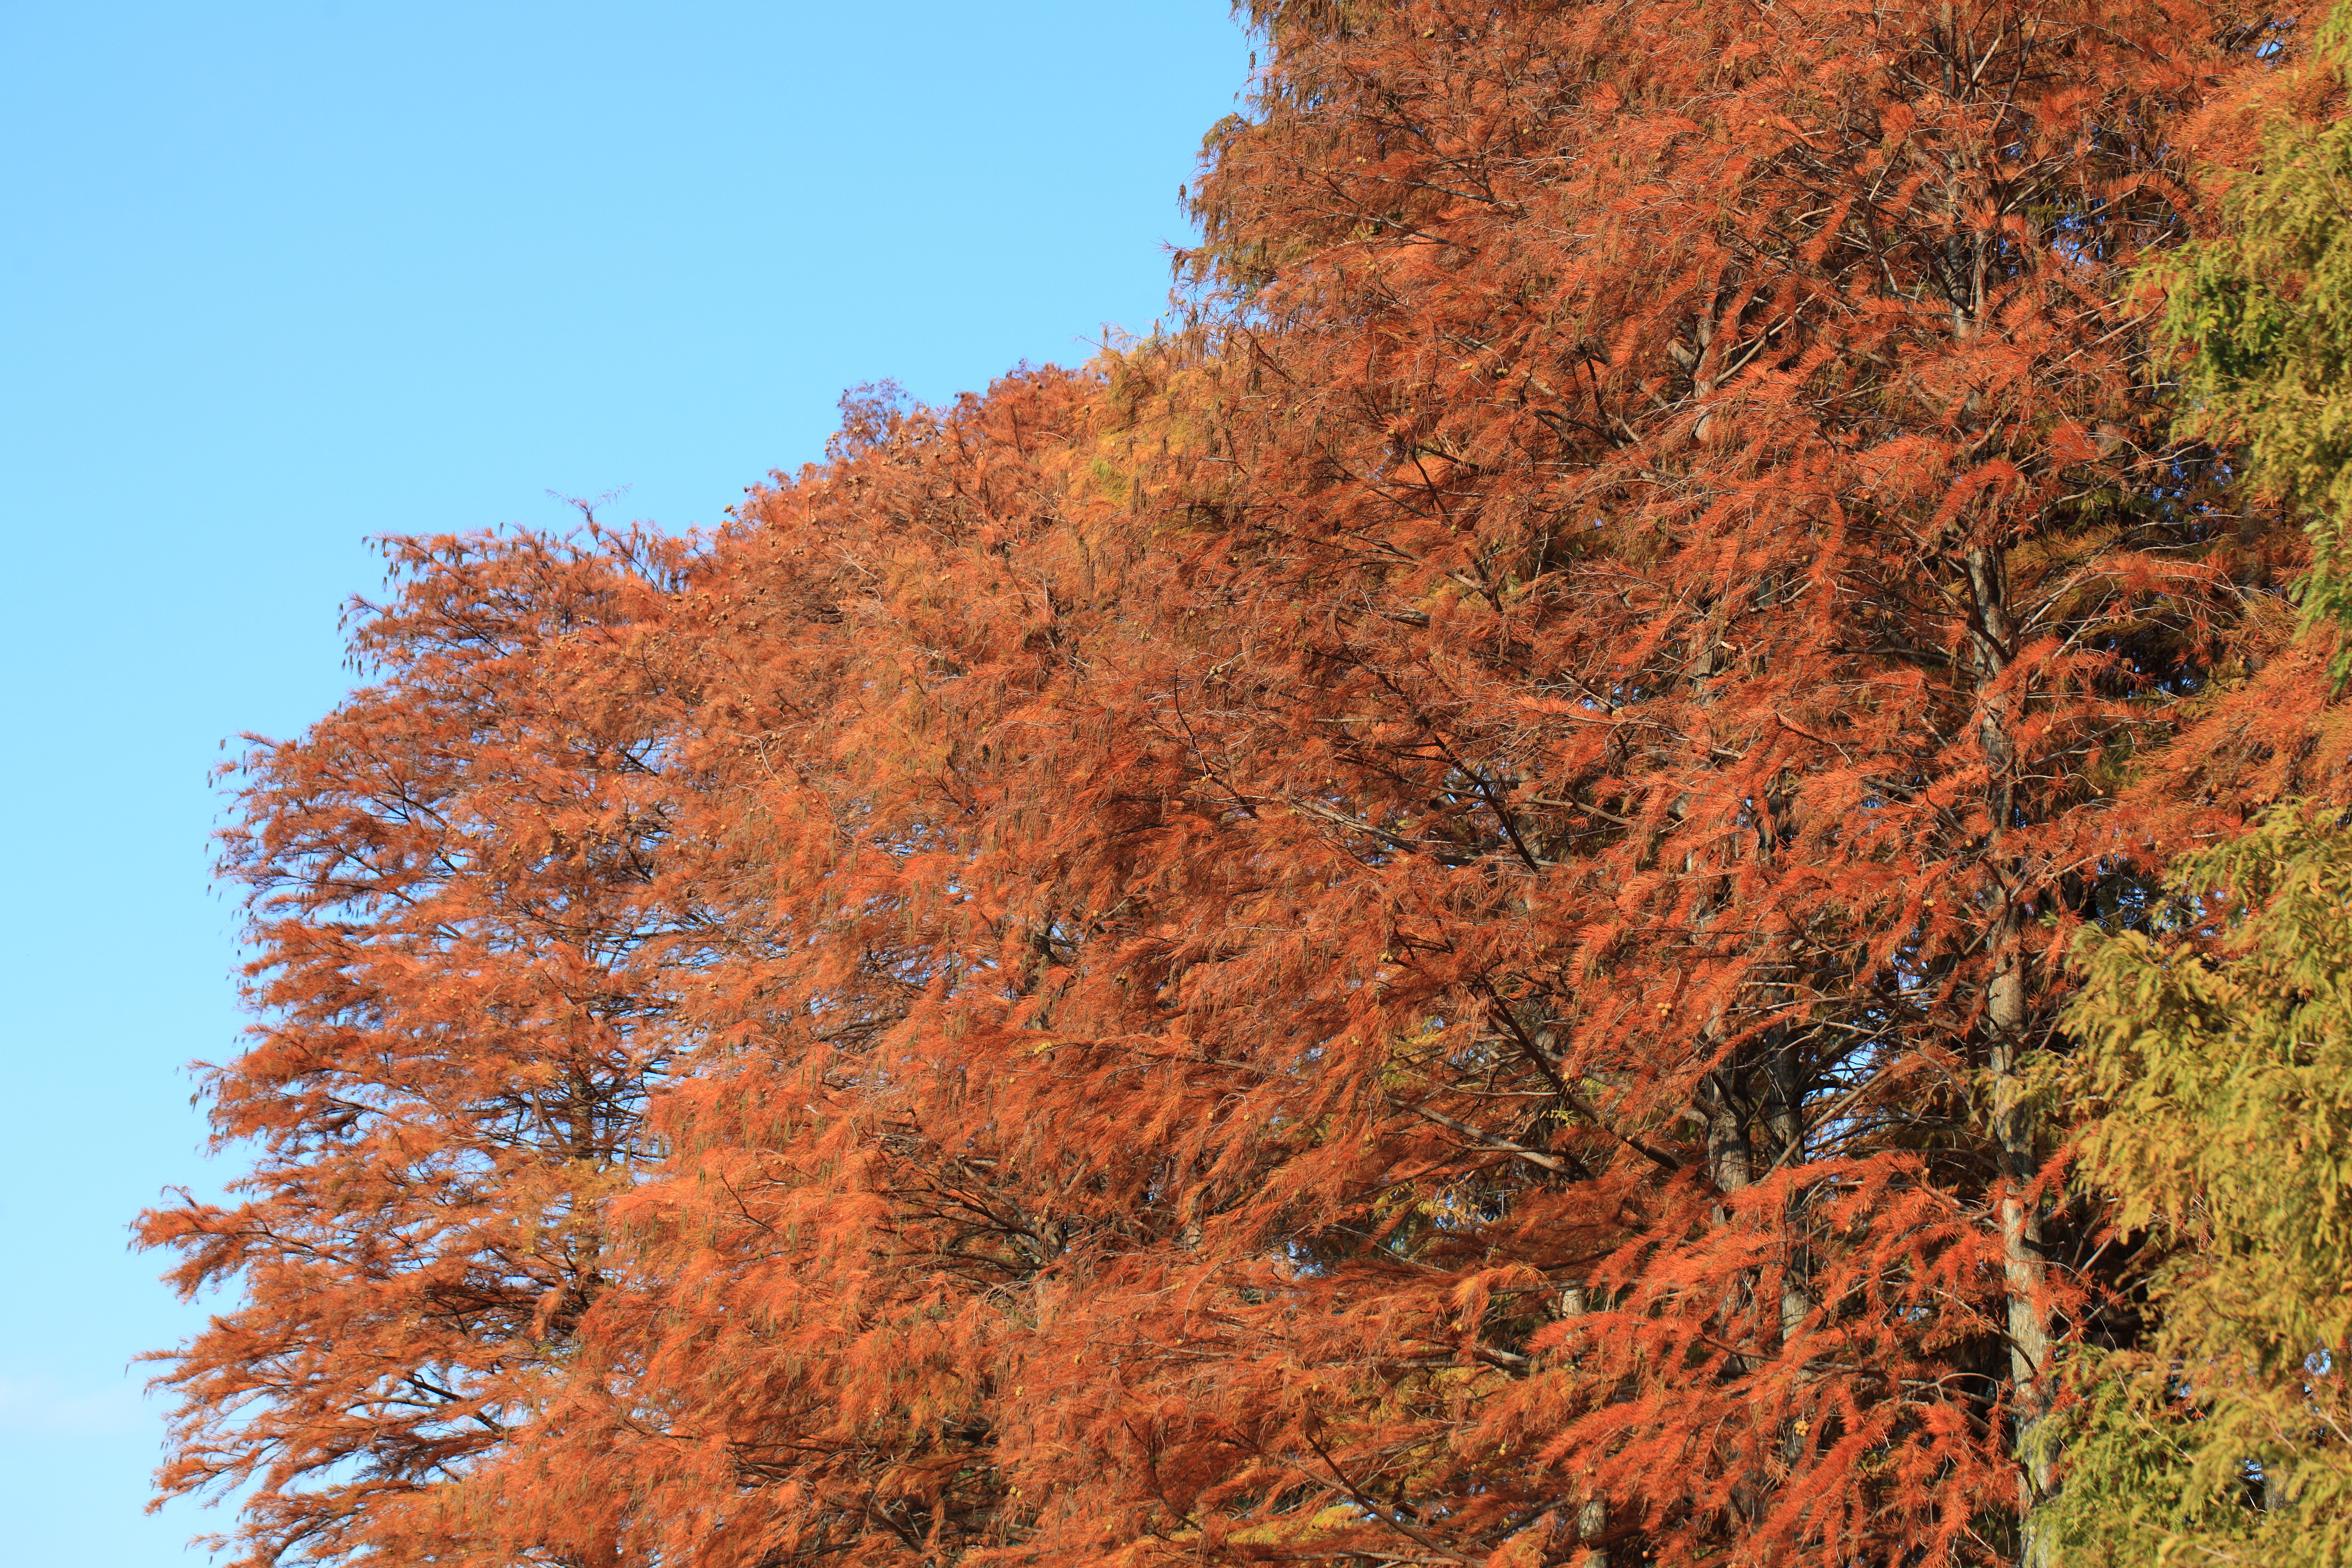
tree, forest, plant, leaf, high, autumn, season, maple tree, tokyo, deciduous, 5d, hires, markii, larch, ecosystem, hi, res, resolution, jindaishokubutsukouen, choufu, flowering plant, woody plant, land plant